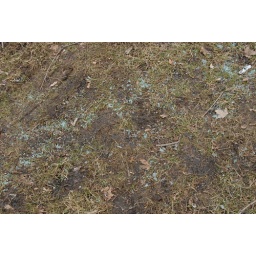
front yard damage from auto accident on 3/15/2008 at 1:41am. note plastic and glass in grass and embedded in dirt.